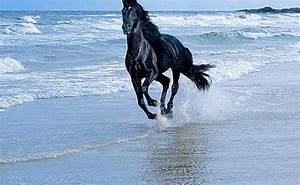
Label: horse